Epaulette

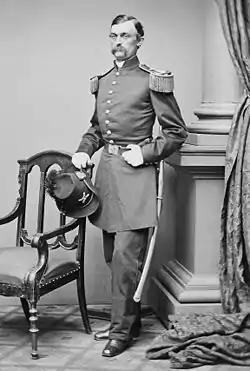
Maj. Gen. Charles Griffin wearing epaulettes during the American Civil War

Epaulettes first appeared on British uniforms in the second half of the 18th century. The epaulette was officially incorporated into Royal Navy uniform regulations in 1795, although some officers wore them before this date. Under this system, flag officers wore silver stars on their epaulettes to distinguish their ranks. A captain with at least three years seniority had two plain epaulettes, while a junior captain wore one on the right shoulder, and a commander one on the left. From 1828, so called "boxed" epaulettes (with fixed fringes) replaced the loose fringed versions.